Francis I and His Family

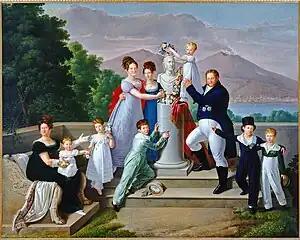

Francis I and His Family is an 1820 oil on canvas painting by Giuseppe Cammarano, now in the National Museum of Capodimonte in Naples.